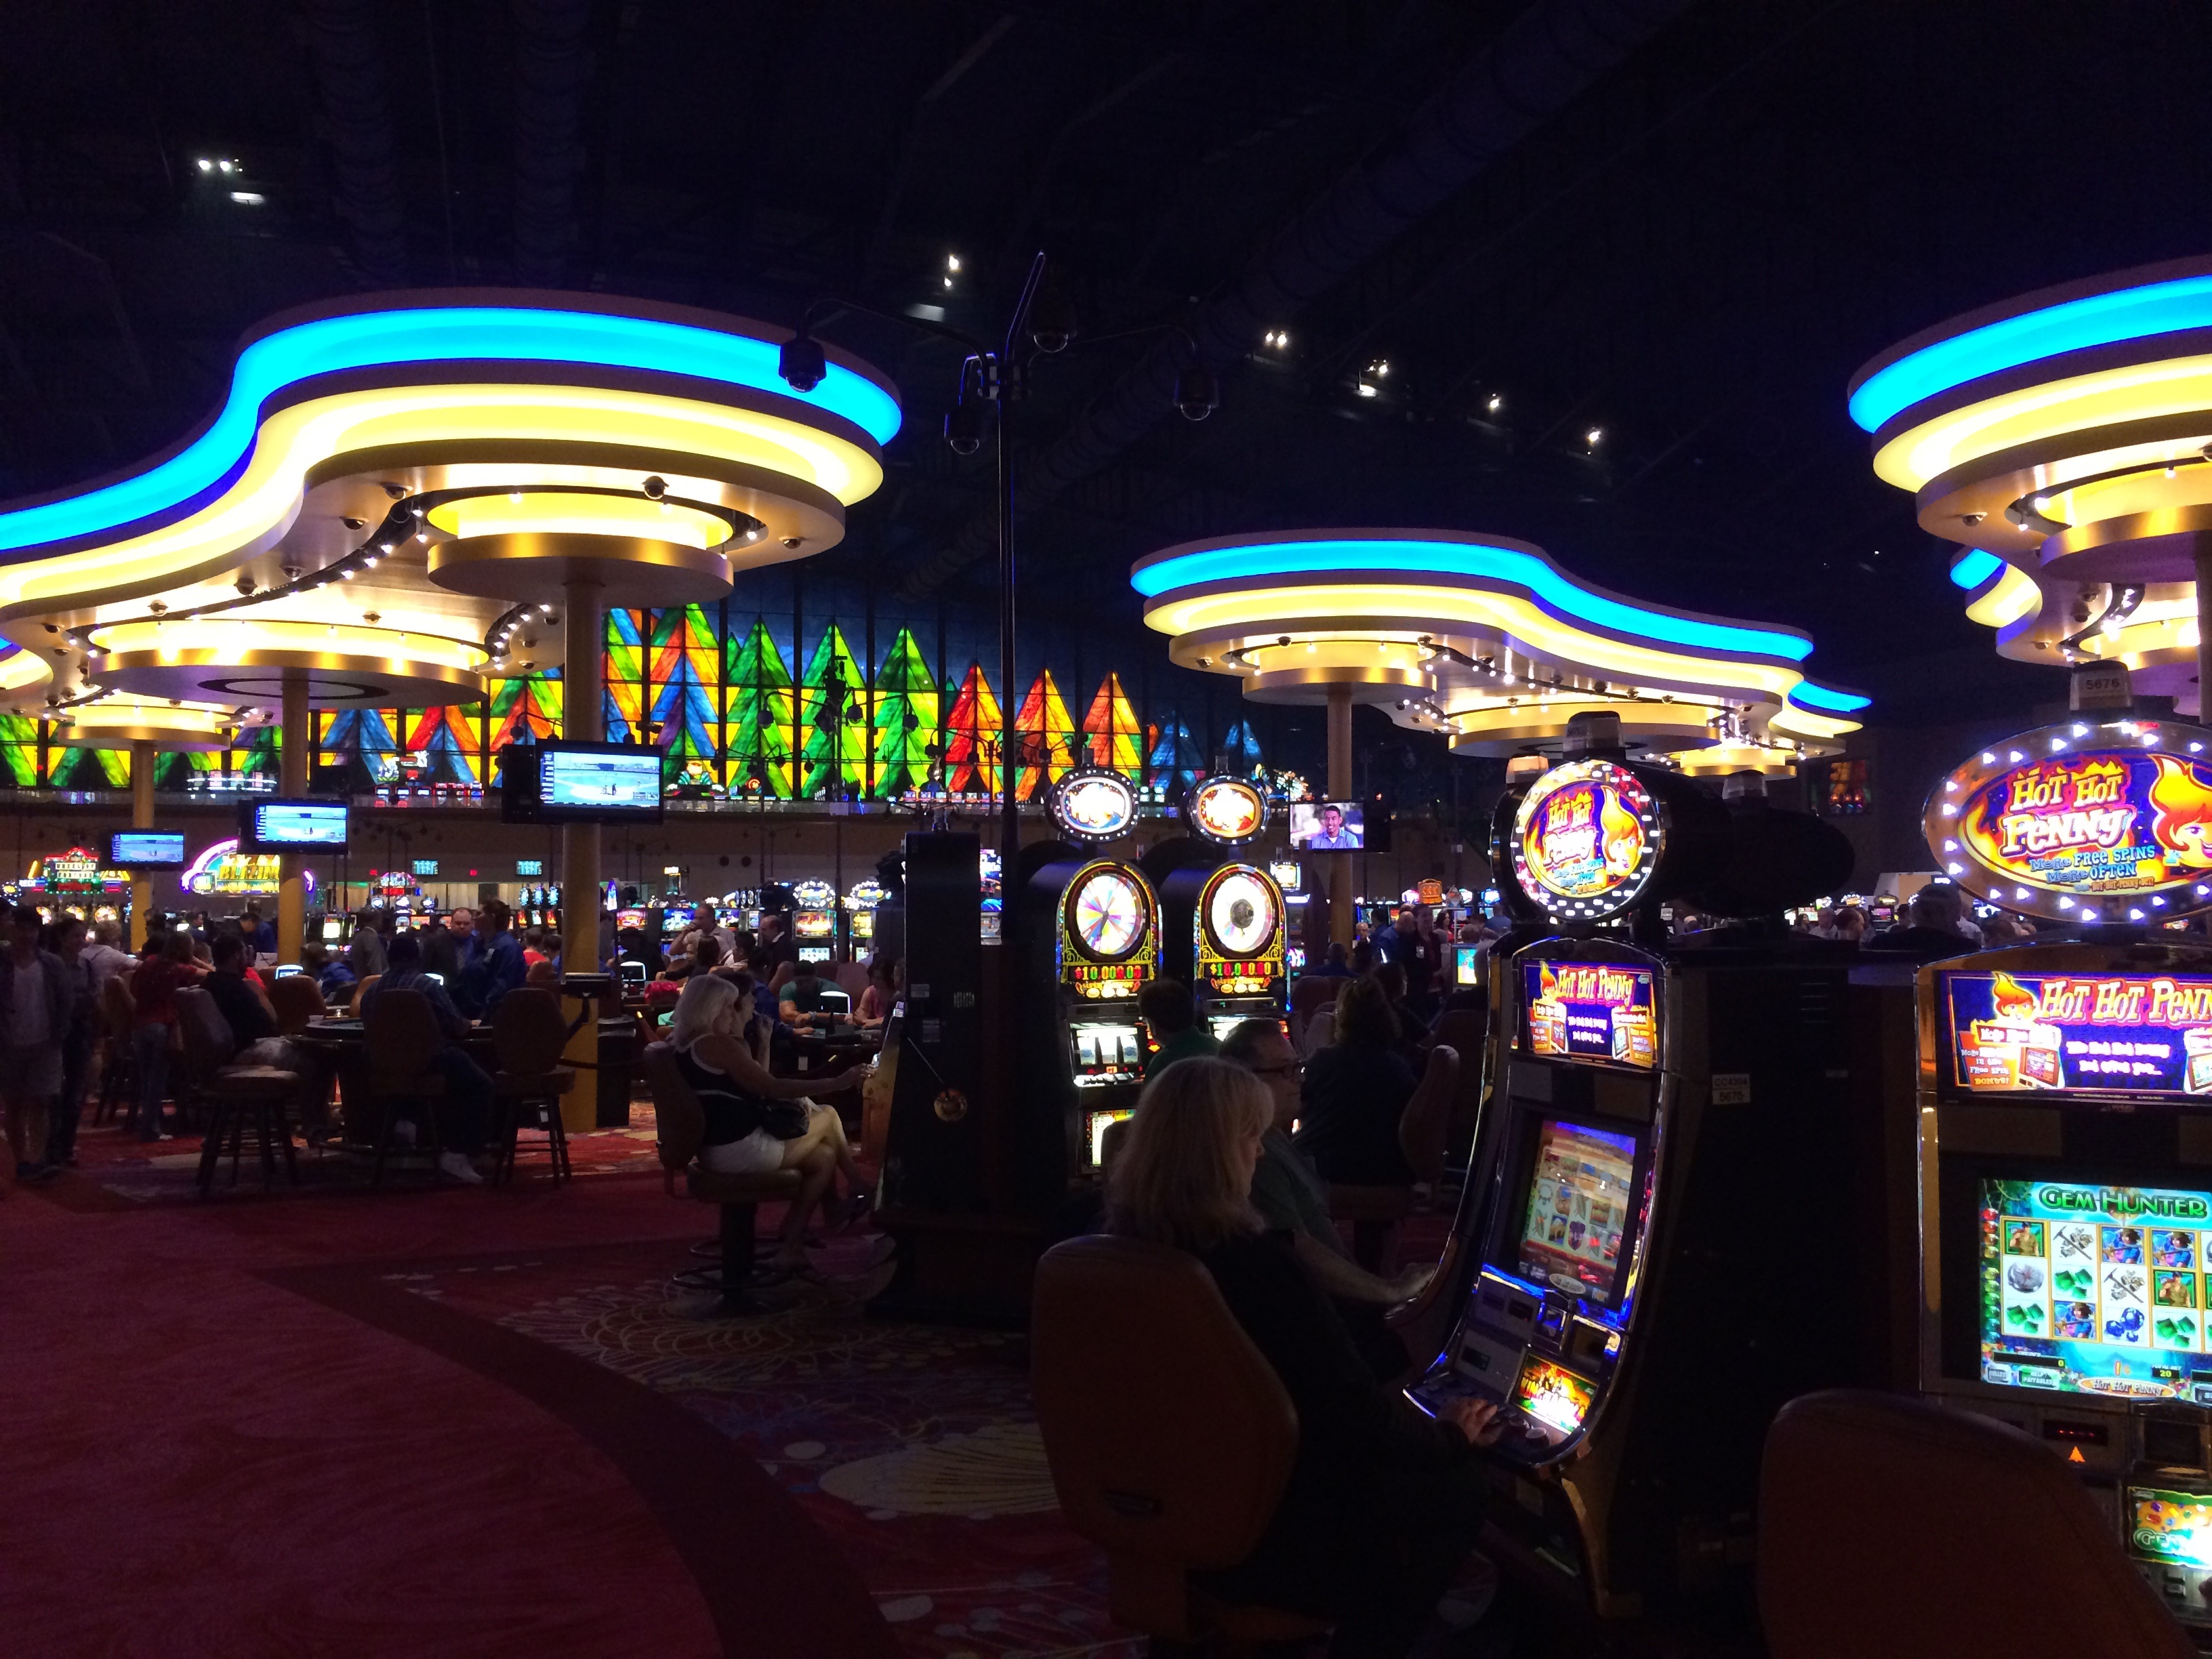
light, night, game, building, casino